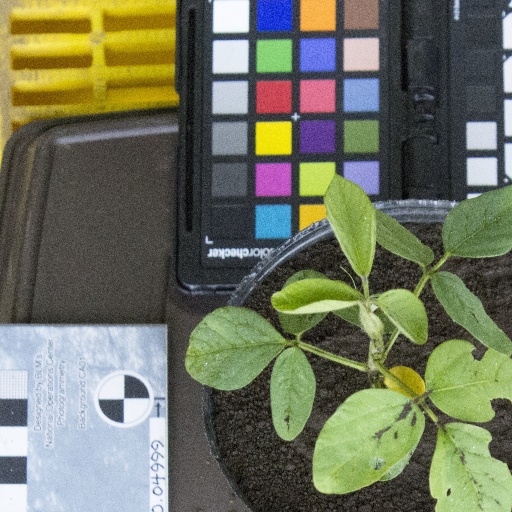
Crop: soybean